Matthew J. Maddox

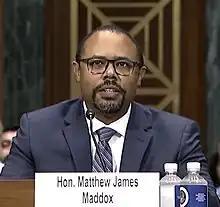

Matthew James Maddox (born 1977) is an American lawyer from Maryland who has served as a United States district judge of the United States District Court for the District of Maryland since 2023. He previously served as a United States magistrate judge of the same court from 2022 to 2023.